Astarte

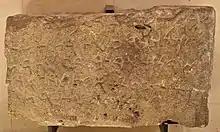
Inscription dedicated to the goddess ʿAštart by the Sidonian king Bodashtart

The cult of ʿAṯtart would remain well-established in Late Period Egypt, during the 1st millennium BC, at Memphis, where a significant community of Semitic origin had been living since the New Kingdom, and where a temple of the goddess was part of the city's temple of the god Ptah. From at least as early as the 6th century BC, ʿAṯtart was identified with the Egyptian goddess Isis, and a 7th-century BC ivory box discovered at Ur and which had been dedicated to ʿAṯtart by the daughter of one an individual whose name, (Peṭ-ʾIsi), meant "Given by Isis", might have originated in Egypt.